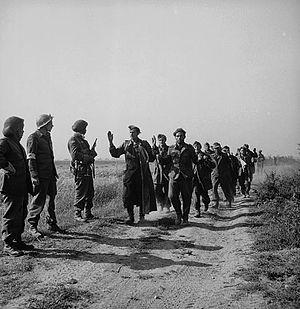
Membres de la Luftwaffe faits prisonniers par la 8e Brigade d'infanterie canadienne durant une attaque contre une usine à Ranville.
La 8ᵉ Brigade d'infanterie canadienne était une formation d'infanterie de la 3ᵉ Division d'infanterie canadienne pendant la Seconde Guerre mondiale entre 1940 et 1945.
The Queen's Own Rifles of Canada, en abrégé QOR of C, littéralement « Les Carabiniers personnels de la reine du Canada», sont un régiment d'infanterie de la Première réserve de l'Armée canadienne composé d'un bataillon et d'une fanfare. Ayant été fondé en 1860 sous la dénomination de « 2nd Battalion, Volunteer Militia Rifles of Canada », littéralement « 2ᵉ Bataillon, Carabiniers de la Milice volontaire du Canada », il est le plus ancien régiment d'infanterie en service ininterrompu au Canada. De 1863 à 1882, il portait le nom de Queen's Own Rifles of Toronto, littéralement « Carabiniers personnels de la reine de Toronto ».